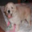
Label: dog